SS Northerner

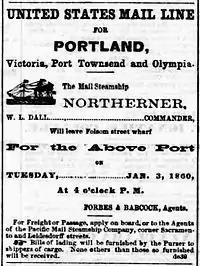
The last sailing notice for "Northerner", January 3, 1860

In January, 1851, "Northerner" arrived from San Francisco with $2,600,000 in gold dust and treasure on board, and carrying 500 passengers. In August, 1851 "Northerner" broke the shaft of her starboard wheel soon after leaving Panama. She completed the voyage to San Francisco using only one paddle wheel, in 22 days, arriving September 8, 1851, with 20 tons of freight and 350 passengers, including mutineers from the passenger ship "Commodore Stockton" who had to be clapped in irons for disorderly conduct by the captain.